Soviet Airborne Forces

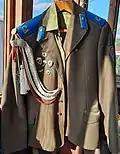
Parade tunic of a private of the Soviet Airborne Forces

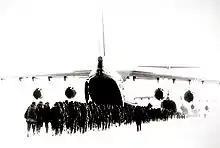
An Ilyushin Il-76 "Candid" loading VDV personnel in 1984

The HQ 9th Guards Army was redesignated Headquarters Airborne Forces in June 1946 after the war ended. The units of the army were removed from the order of battle of the Air Forces of the USSR and assigned directly to the Ministry of the Armed Forces of the USSR.